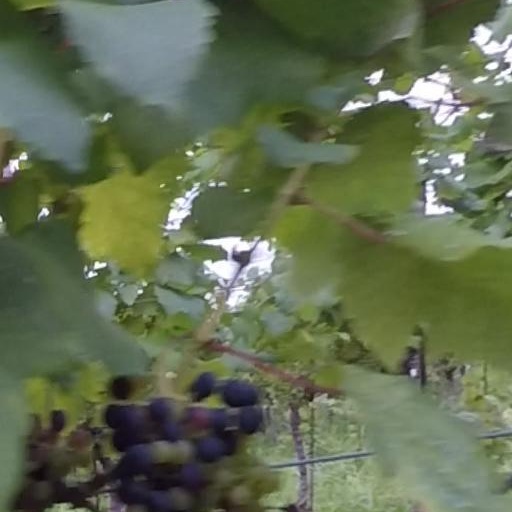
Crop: grape